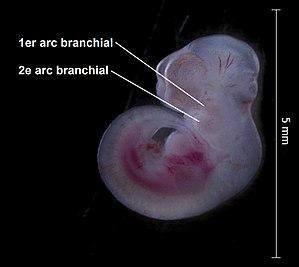
L’arc branchial, appelé aussi arc pharyngé, est, chez les vertébrés, un des organes qui apparaît lors du développement du cou et de la tête. Les branchies sont formées par des arcs branchiaux sur lesquels s'insèrent des rangées de filaments branchiaux. Les arcs pharyngés se forment, chez l'homme, à la quatrième et à la cinquième semaine du développement, donnant à l'embryon un aspect extérieur très caractéristique, et forment à l'issue de l'embryogenèse des sections de la mâchoire inférieure, de l'oreille moyenne et du larynx.